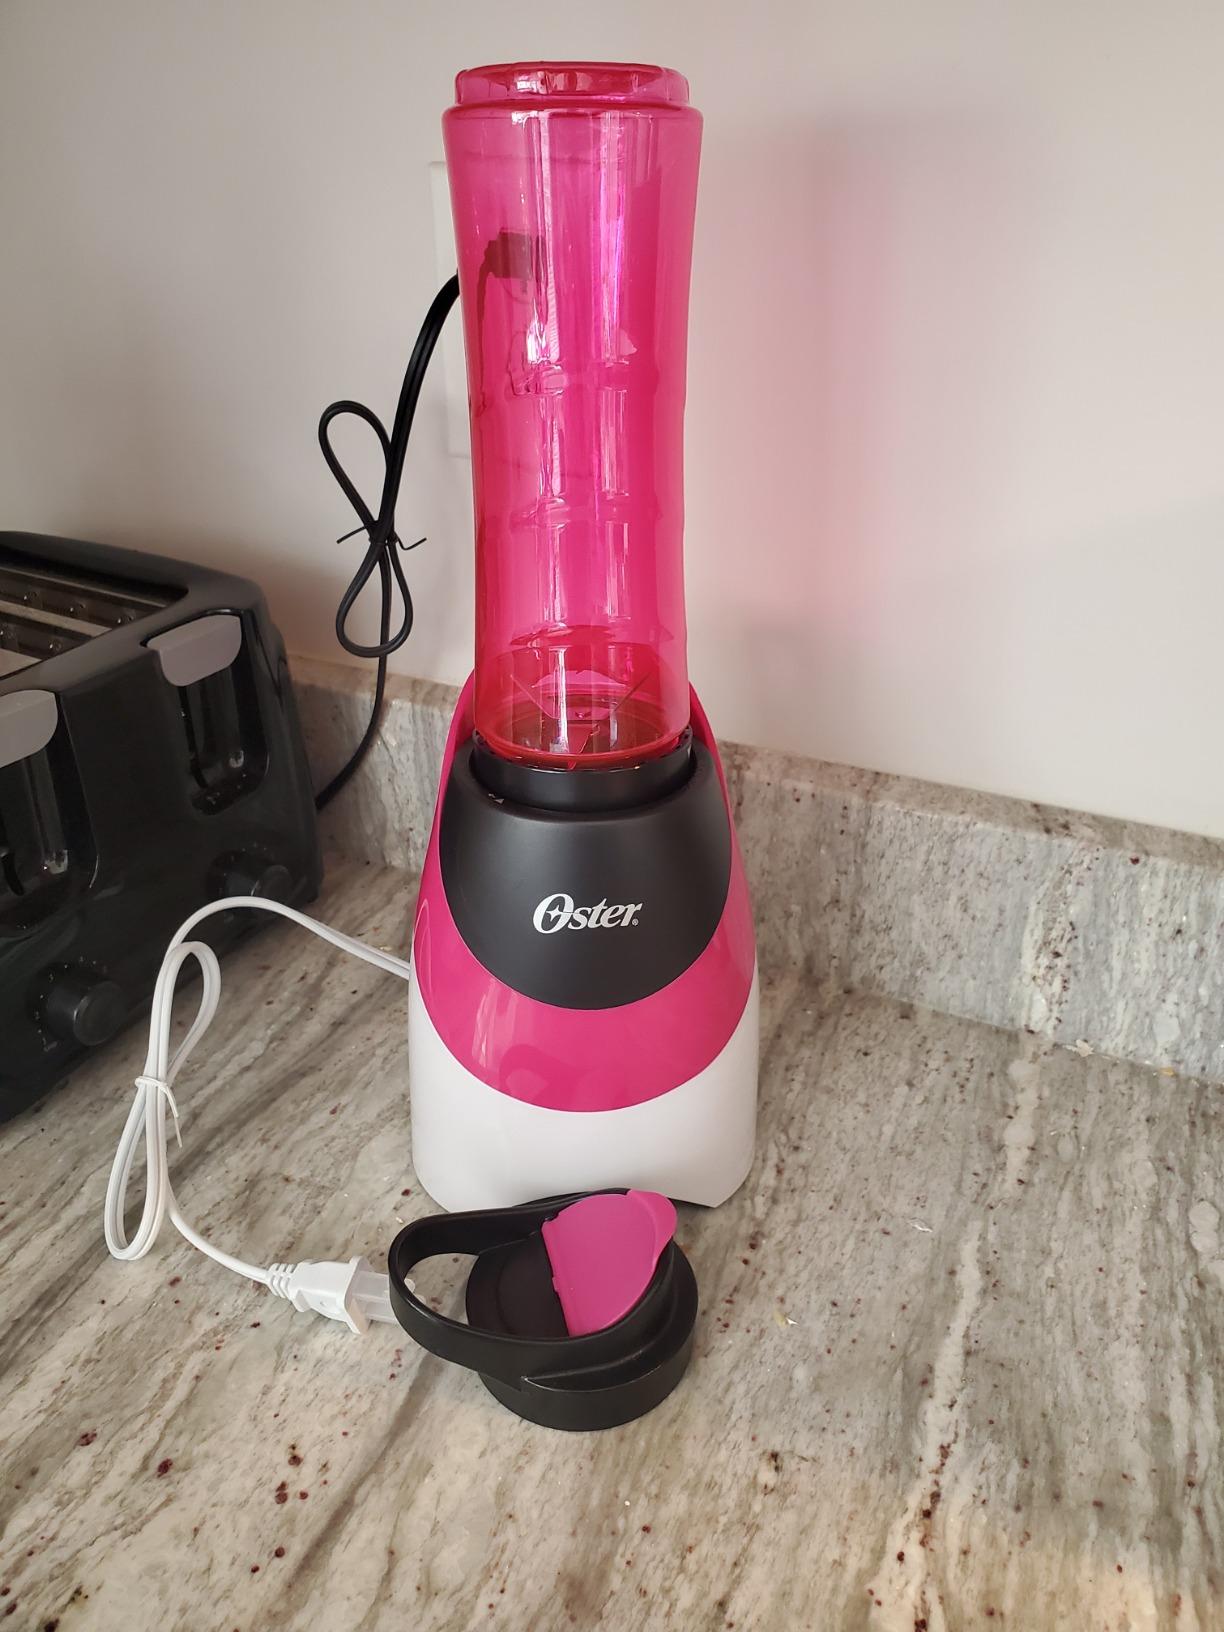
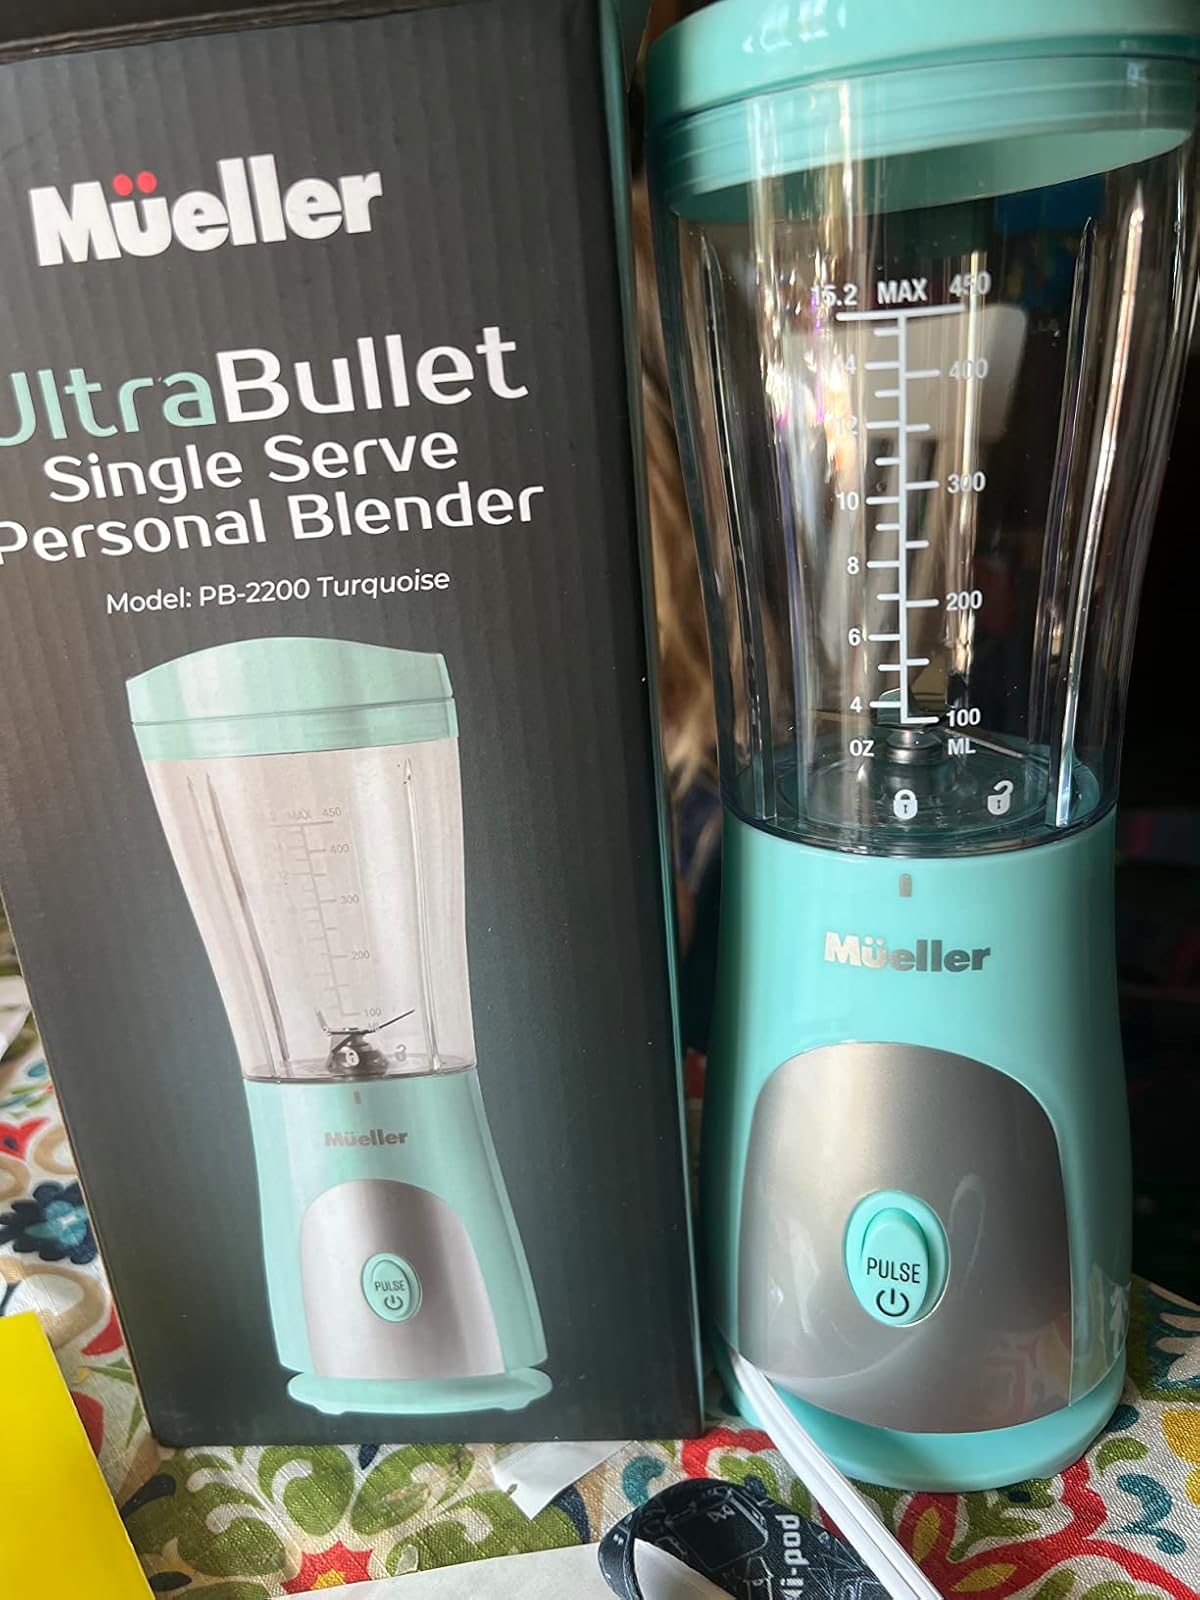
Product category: items_blender
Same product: no